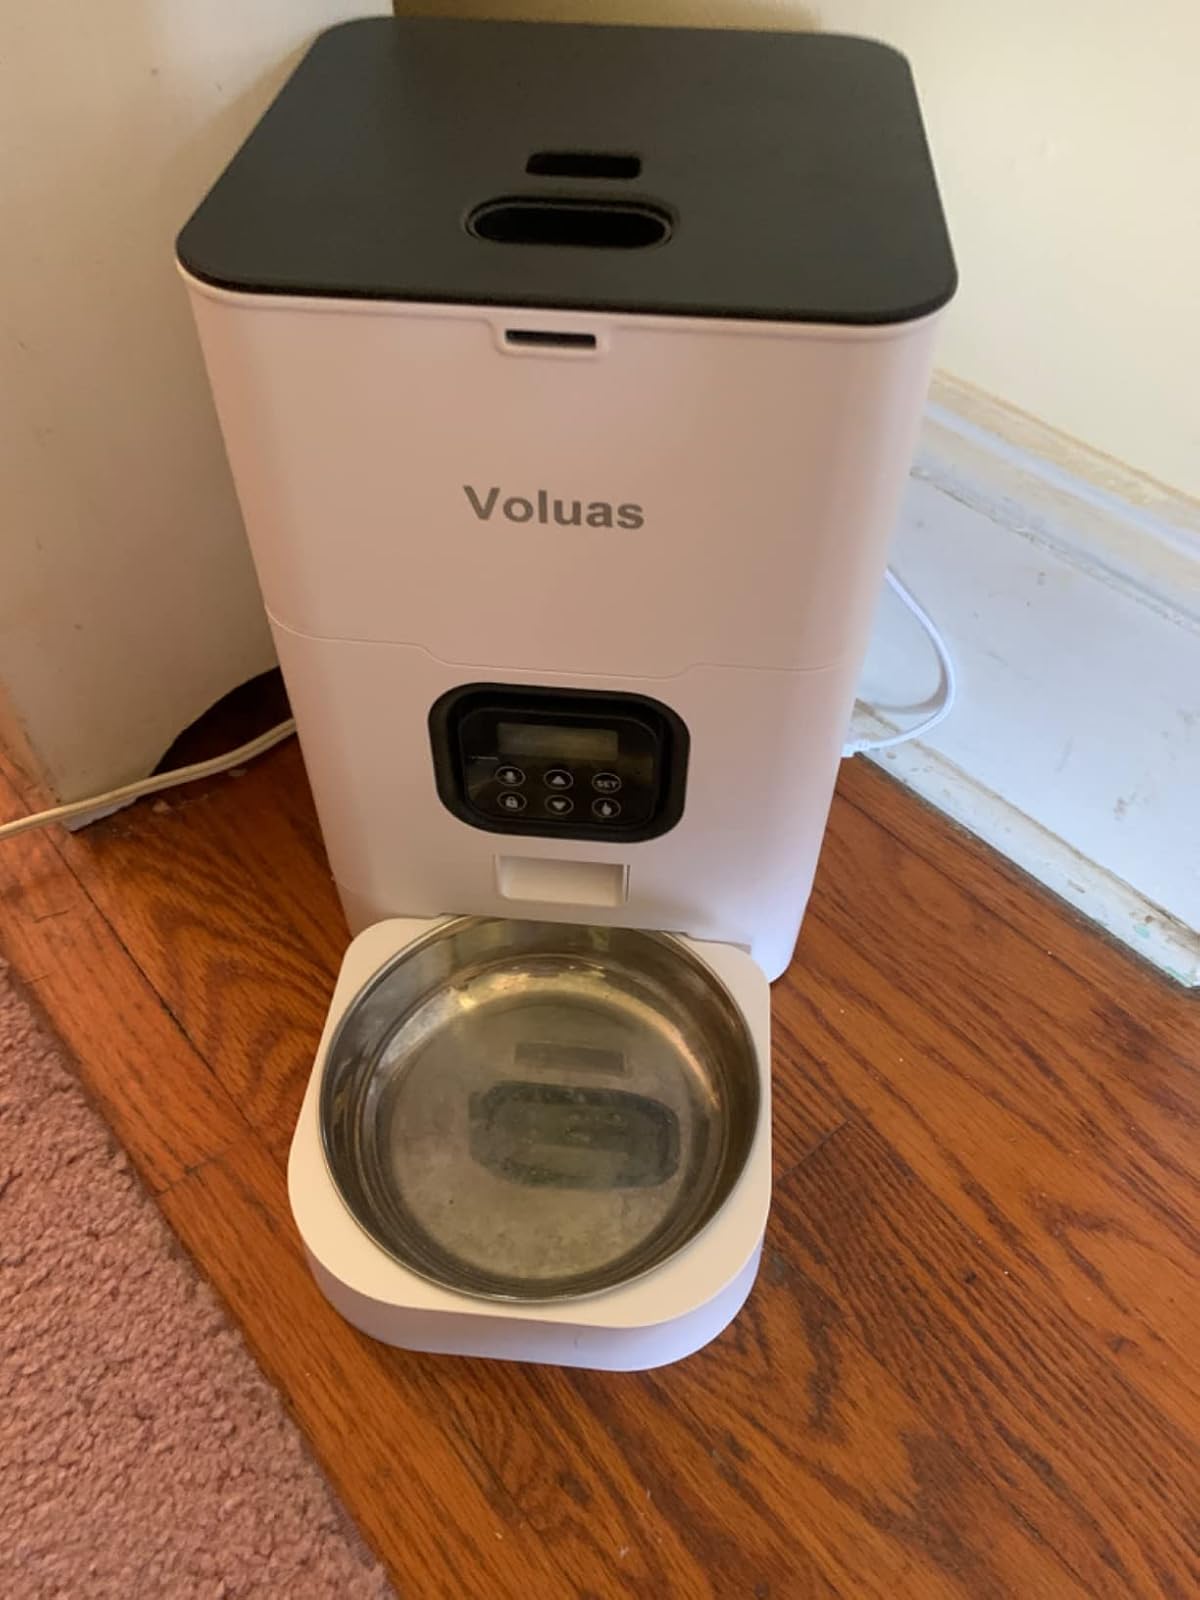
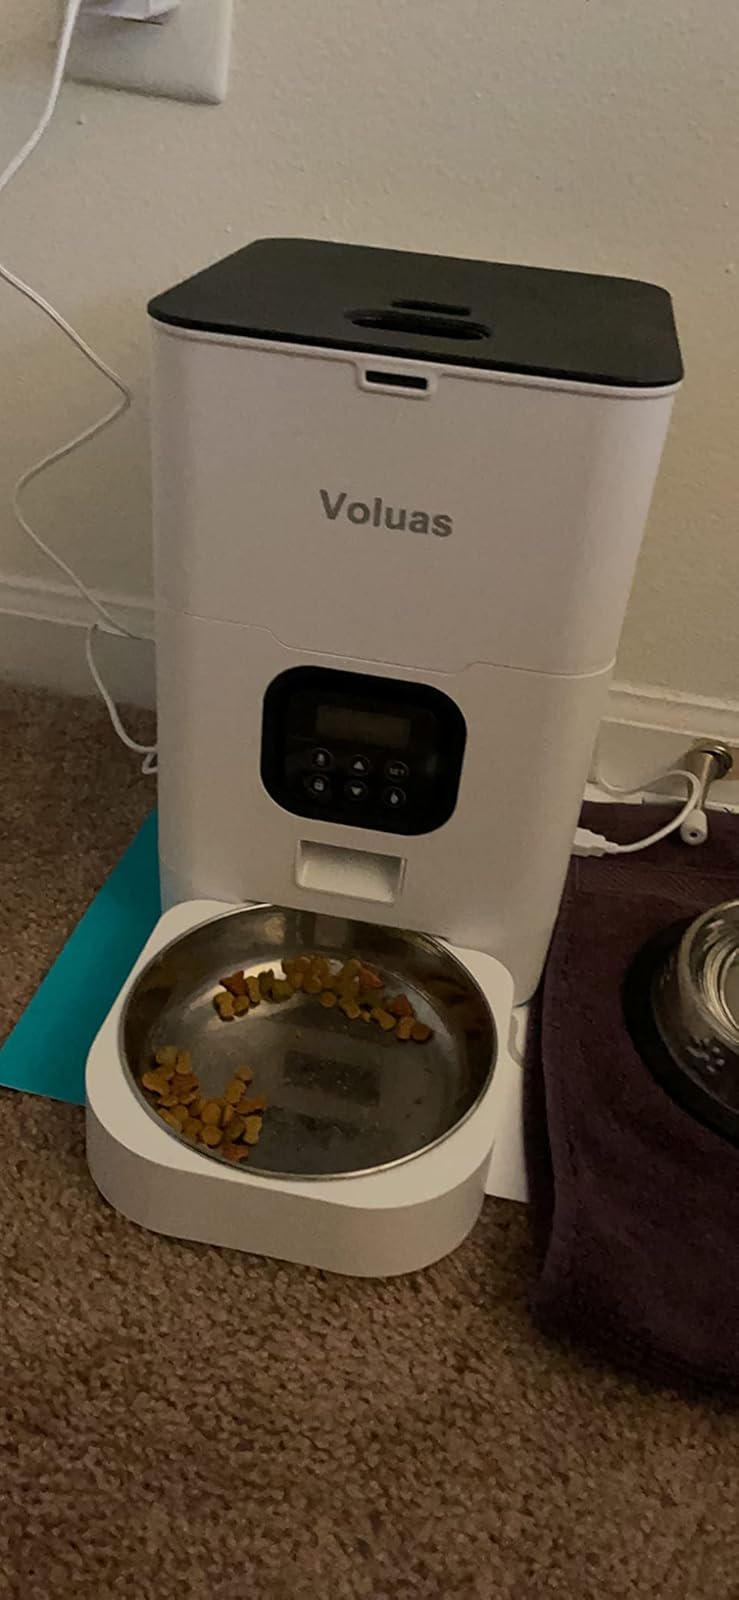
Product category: items_feeder
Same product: yes